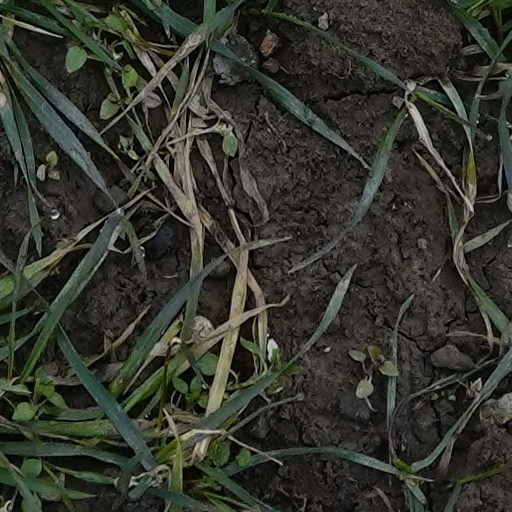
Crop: wheat